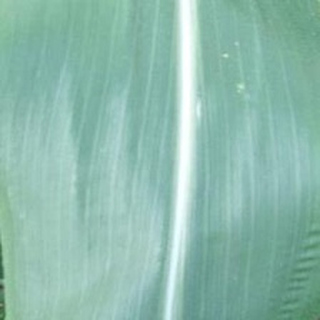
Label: healthy_corn